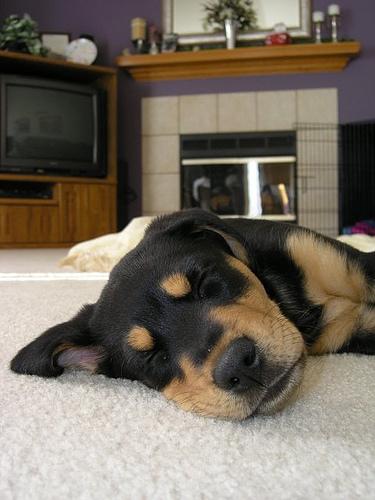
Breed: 224-n000060-Rottweiler